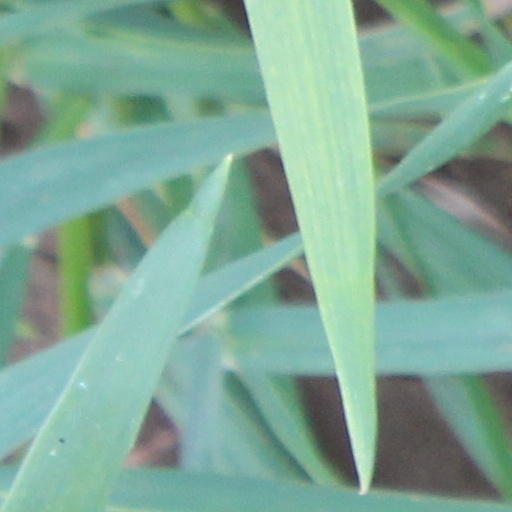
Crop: wheat